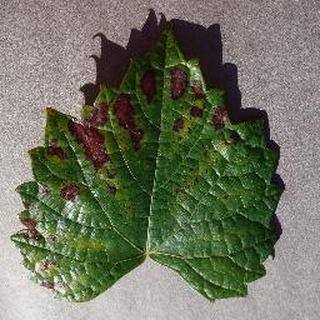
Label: grape_esca_black_measles